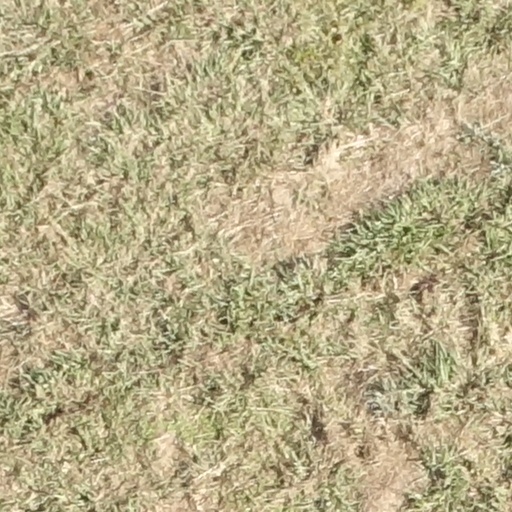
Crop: sorghum